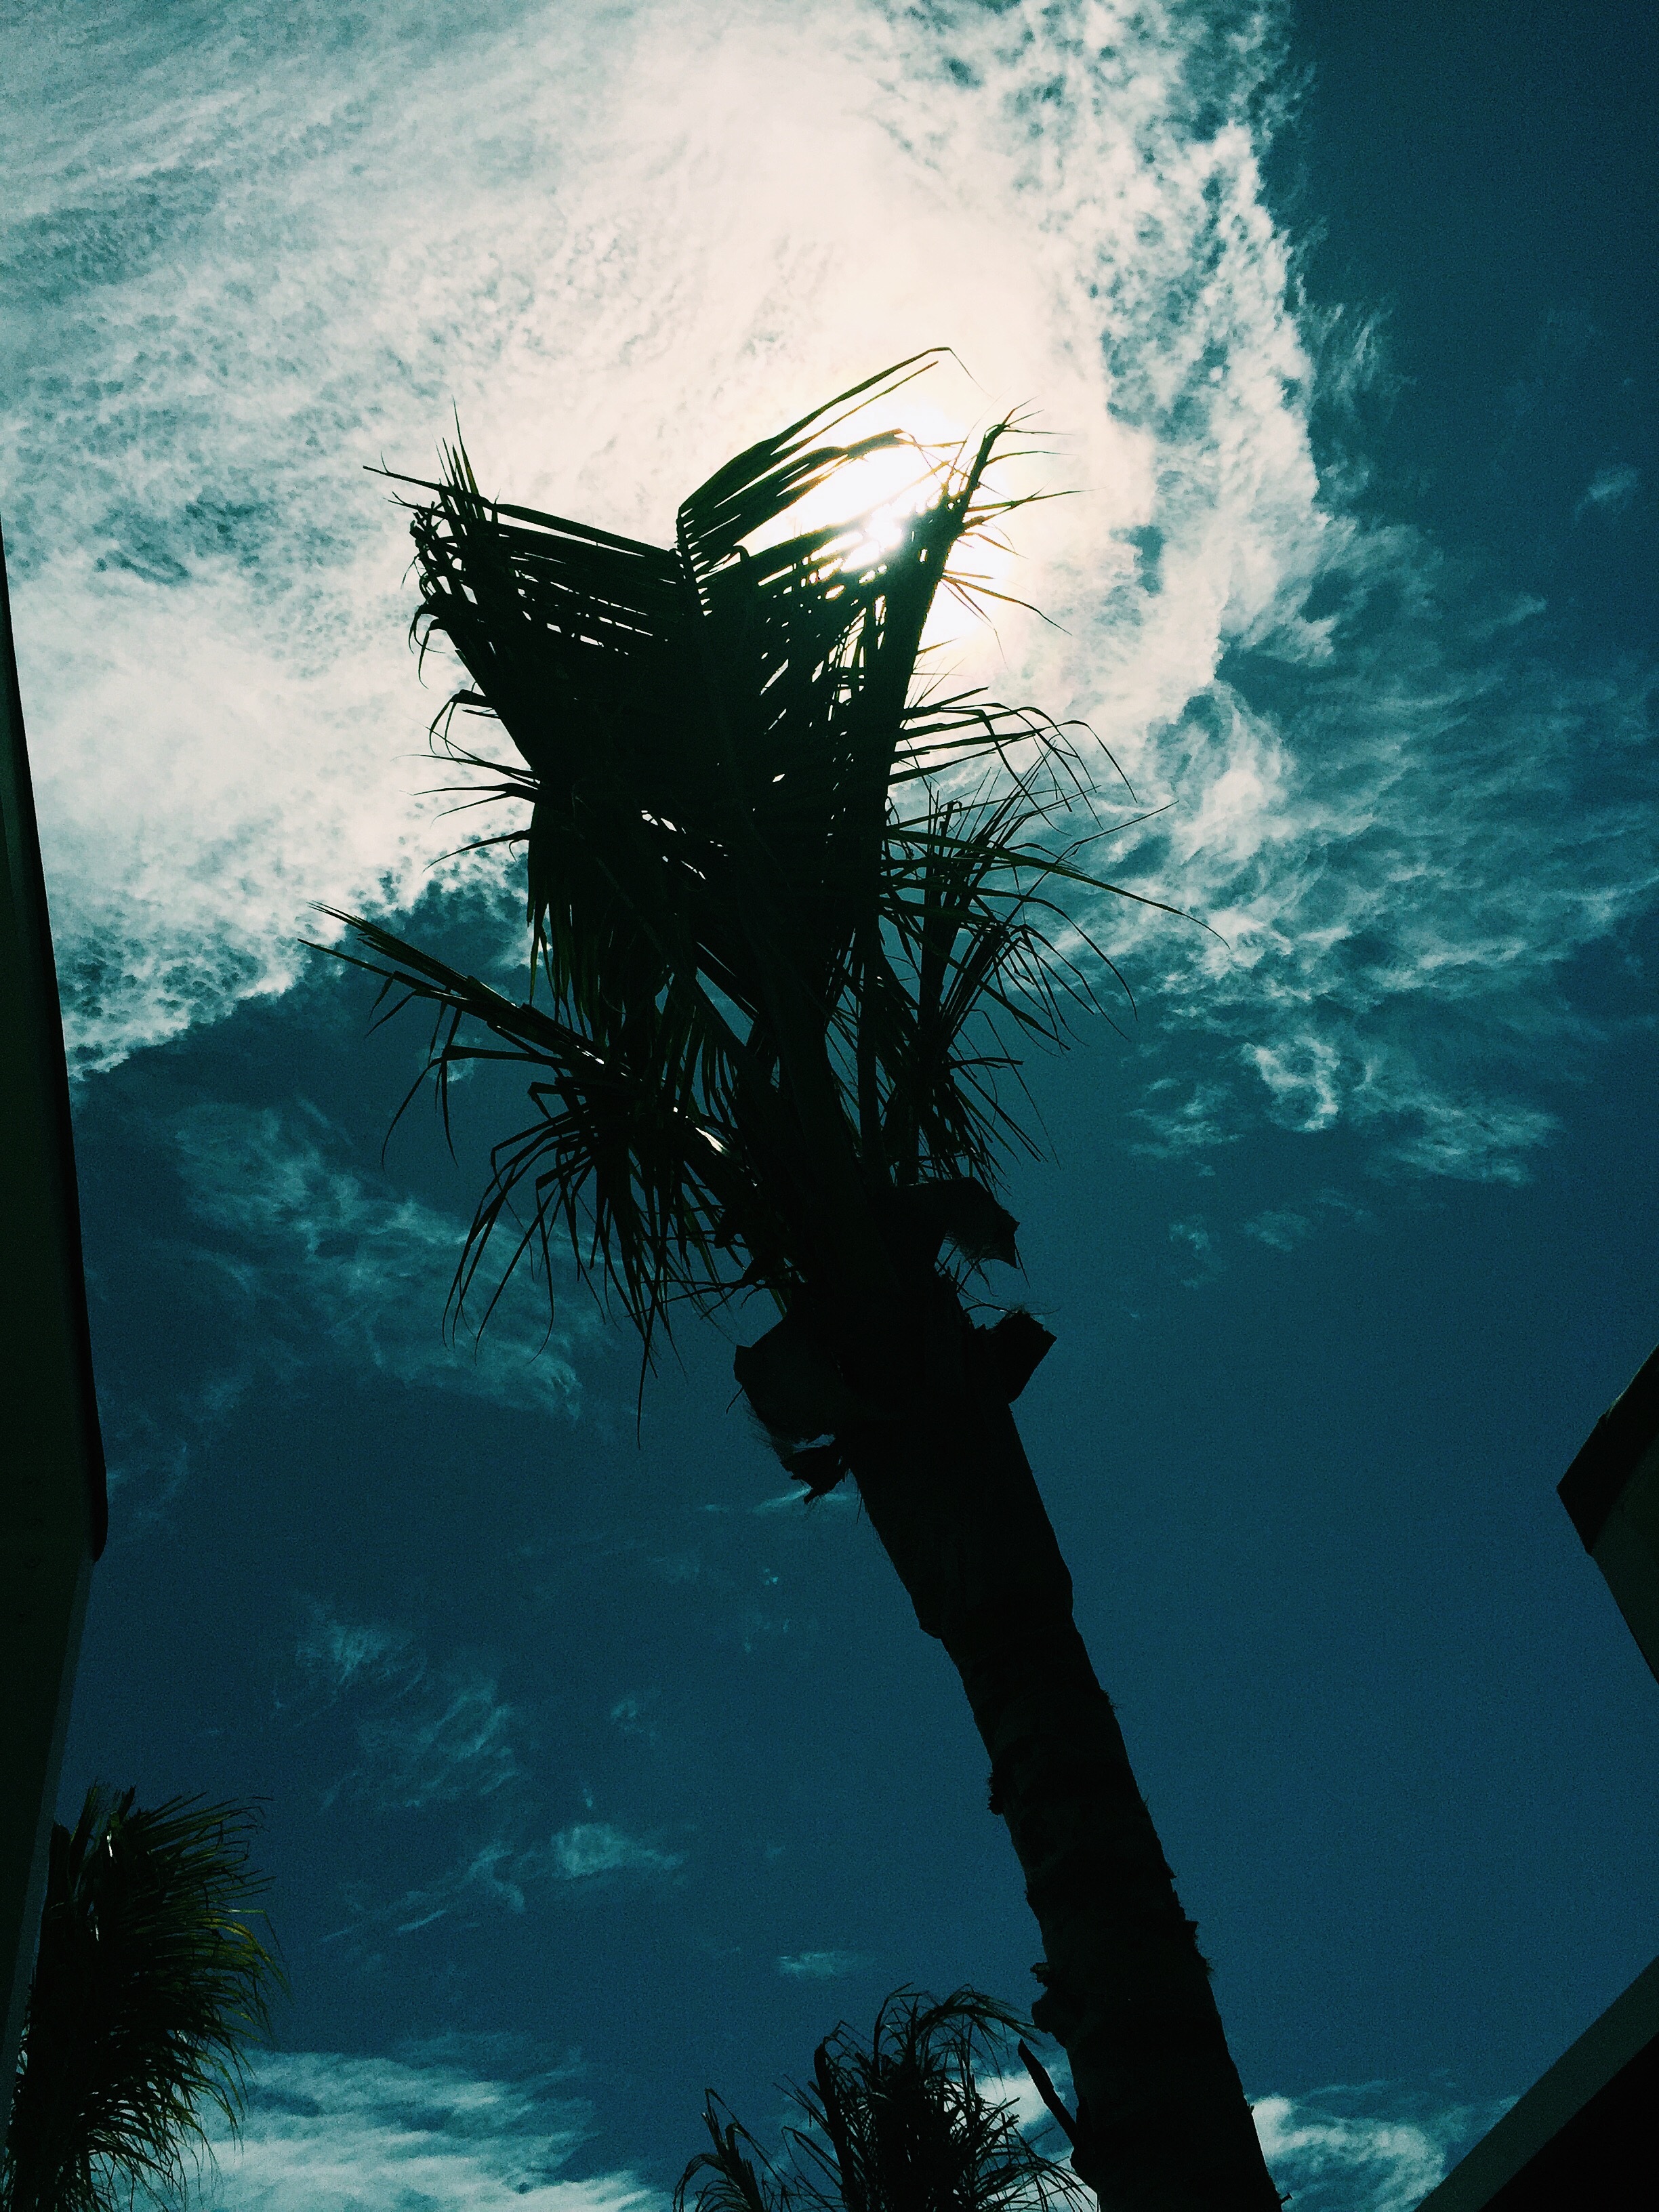
sea, ocean, cloud, sky, sunlight, wave, underwater, reflection, darkness, blue, screenshot, computer wallpaper